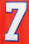
Number: 7